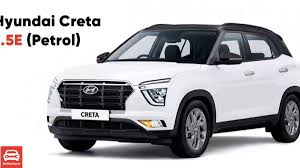
Label: noambulance